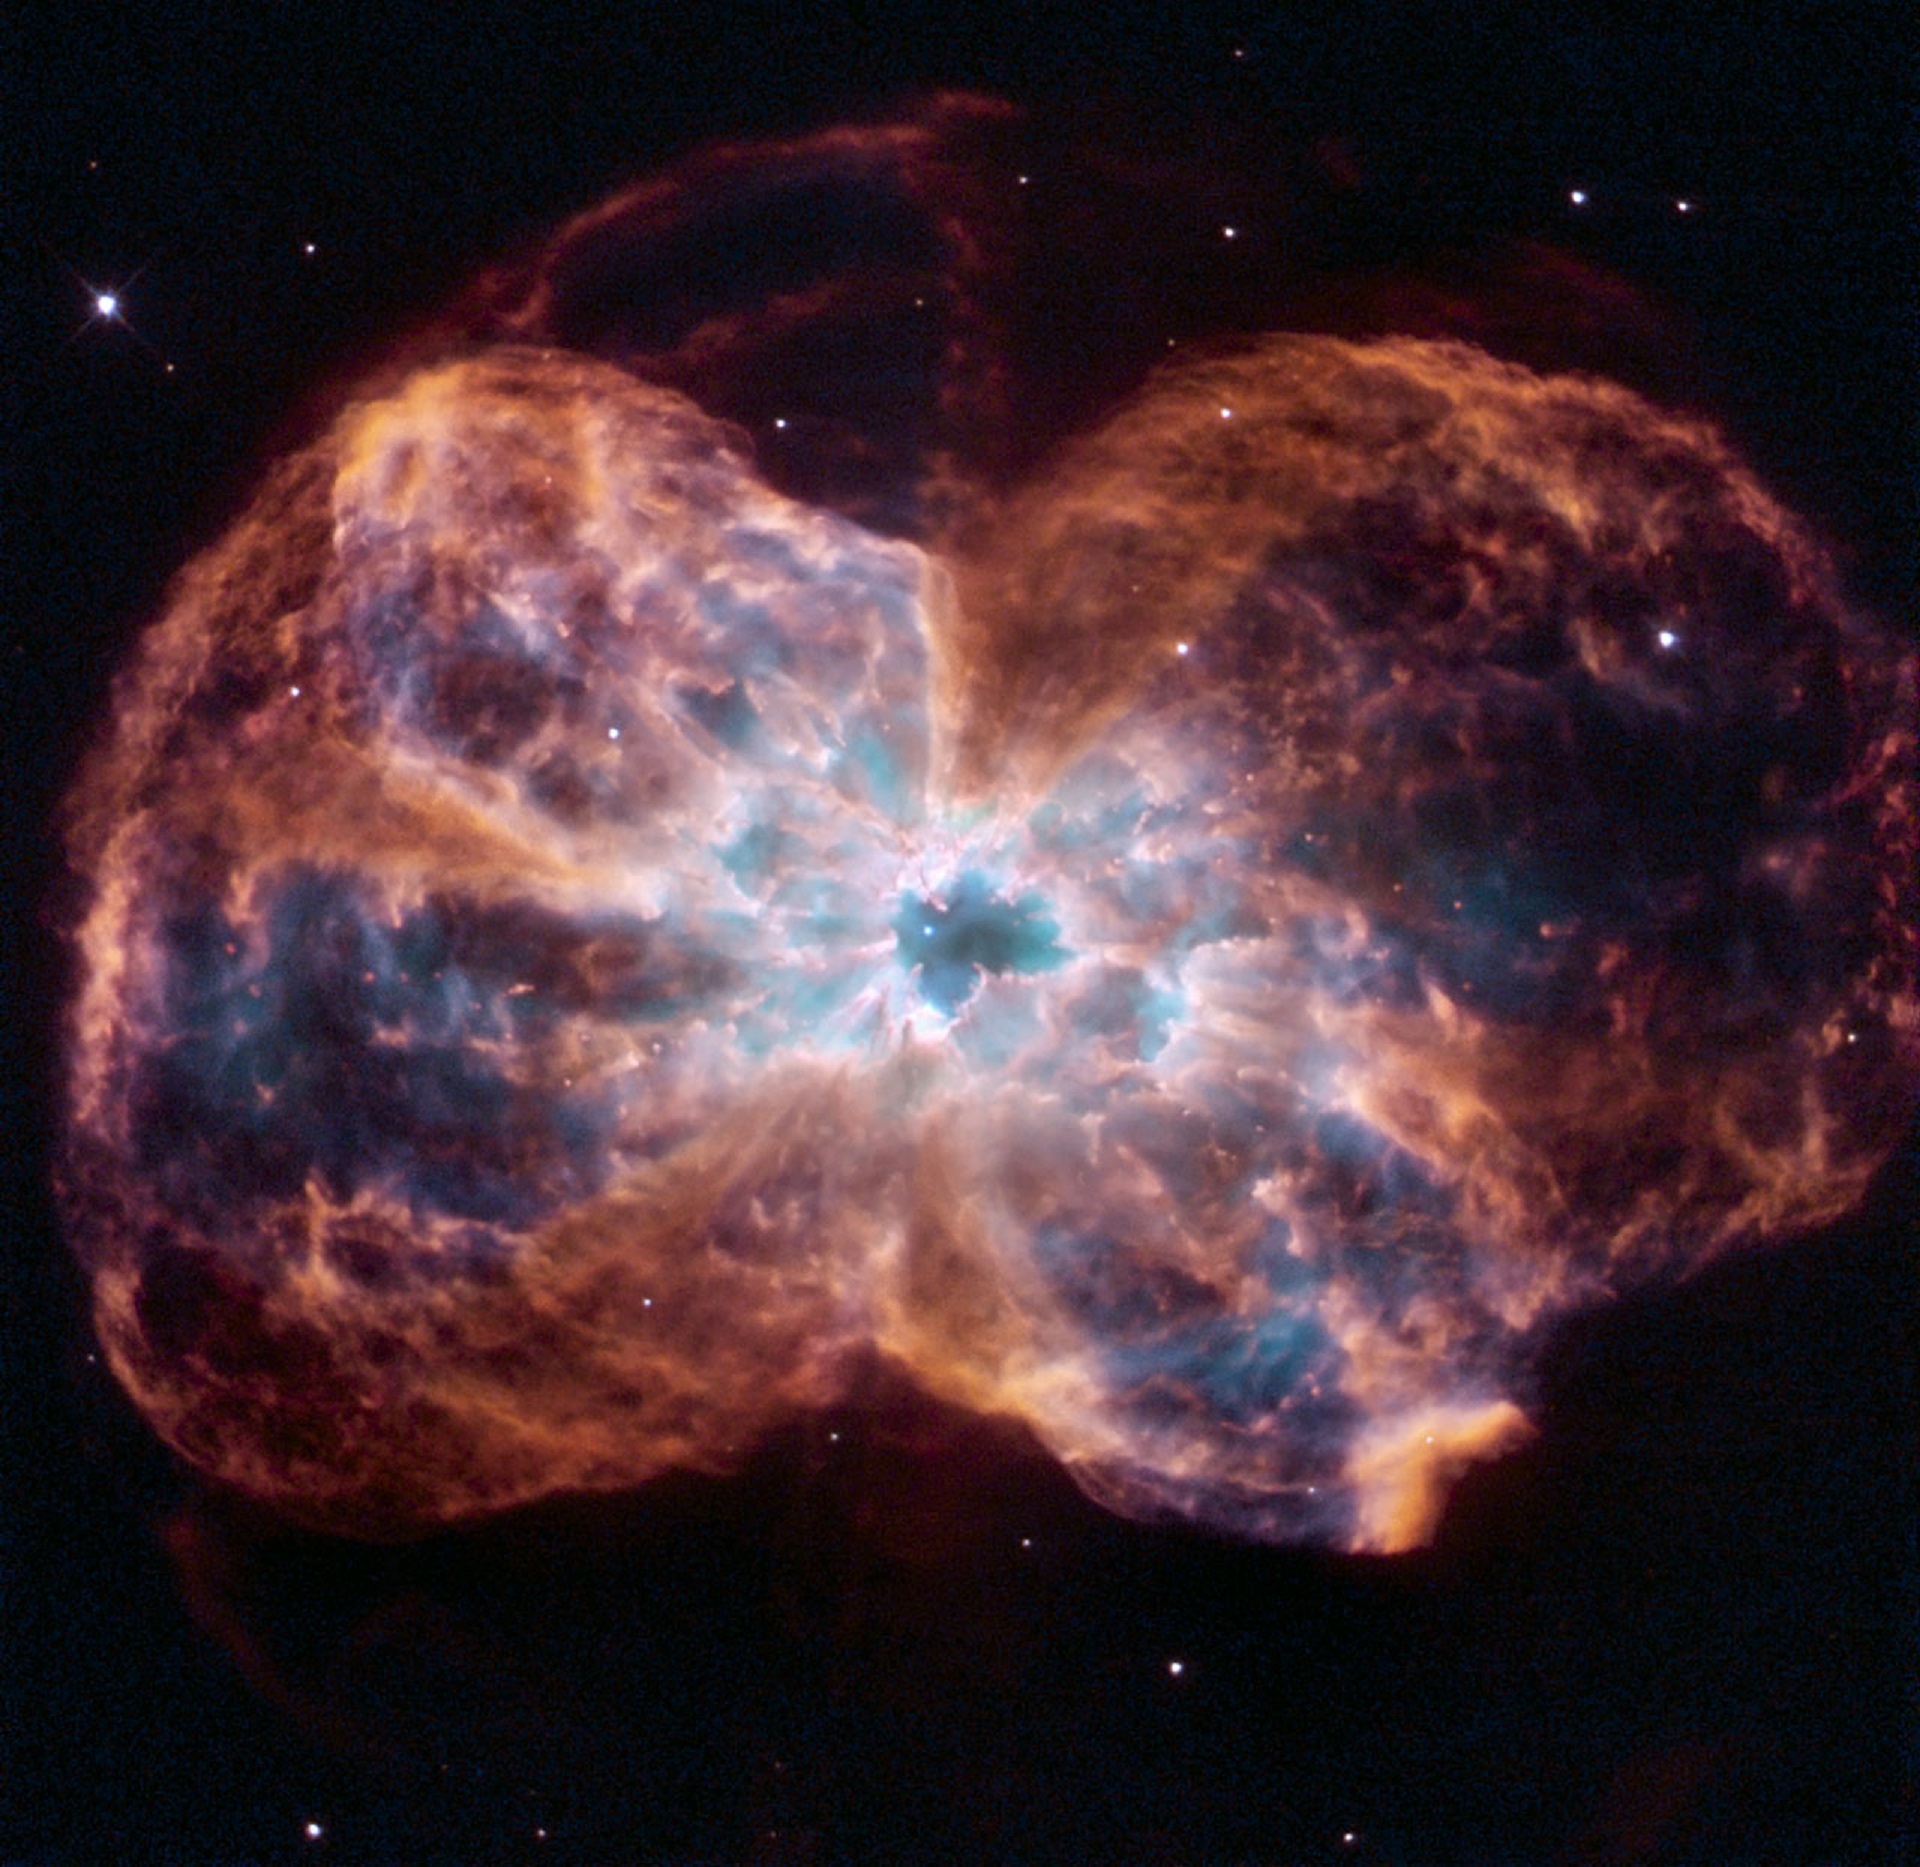
cosmos, atmosphere, telescope, space, nasa, nebula, outer space, astronomy, earth, universe, hot, planet, hubble, astronomical object, planetary nebula, ngc 2440, puppis constellation, bow tie shape, dying star